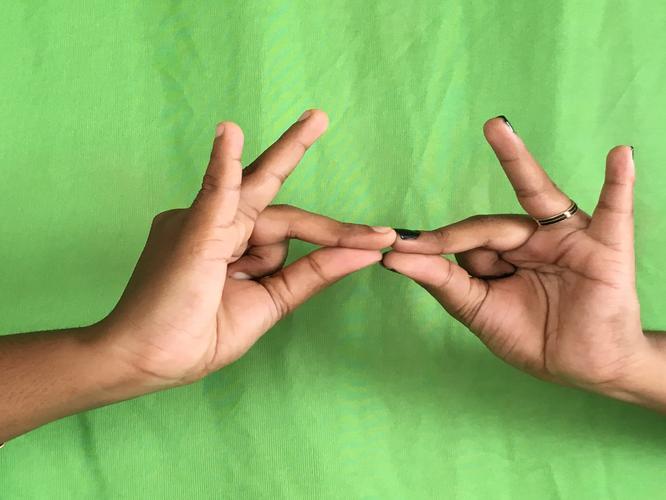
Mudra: Sakata
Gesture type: double_hand